Hubert Hurkacz

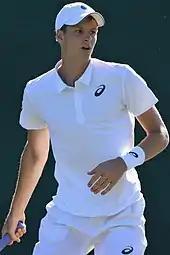
Hurkacz at the 2018 Wimbledon Championships

Hurkacz played in the main draw at the French Open and defeated Tennys Sandgren in the first round. This marked his first victory at a Grand Slam and at any ATP main-draw event. He lost in the second round to third seed Marin Čilić in four sets.